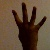
The image shows a hand gesture representing the number 4 in Indian Sign Language.